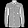
Label: Shirt